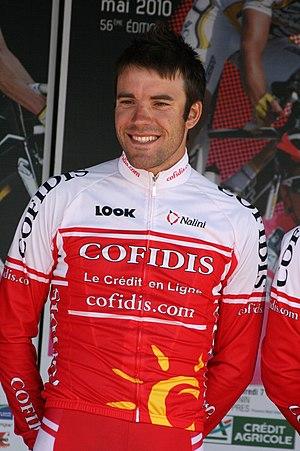
Amaël Moinard, lors de la présentation des équipes des 4 jours de Dunkerque 2010
Amaël Moinard, né le 2 février 1982 à Cherbourg, est un coureur cycliste français, professionnel de 2005 à 2019. Il commencé sa carrière chez Cofidis, puis a rejoint BMC Racing de 2011 à 2017. Au sein de celle-ci, il a notamment été équipier de Cadel Evans lors de sa victoire au Tour de France 2011. Il termine sa carrière en 2019, après deux saisons chez Fortuneo/Arkéa-Samsic.